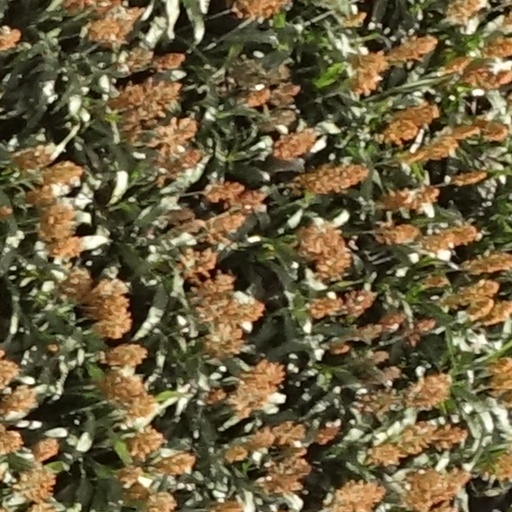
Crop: sorghum